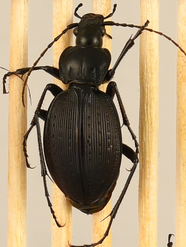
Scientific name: Carabus goryi
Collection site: Mountain Lake Biological Station NEON (MLBS), plot MLBS_011